Kingsbury Commitment

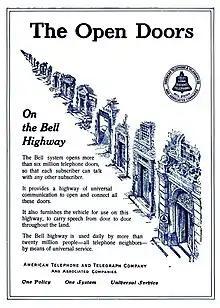
1912 Bell System advertisement promoting universal service

In 1907, Theodore N. Vail became president of AT&T for the second time. Immediately, he steered the company into a new direction, in terms of vision, company organization, and technology. He envisioned telephone service as a public utility, and the future of the American telephone industry as a unified system of companies under the lead of his company. This required technical standards understood and accepted by all players in the industry. He opened the market for the Western Electric Company, its manufacturing unit which the company had previously restricted to sell products only to the Bell System companies, so that independent operators could buy compatible apparatus. He organized a distinct research division within Western Electric to focus on basic research and development. AT&T had bought Bell-associated companies and organized them into new hierarchies. AT&T had also acquired many of the independents, and bought control of Western Union, giving it a monopolistic position in both telephone and telegraph communication. These efforts and Vail's vision were communicated to the public by marketing campaigns under the slogan "One System — One Policy — Universal Service".